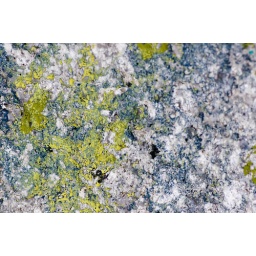
Yellow patchy texture over mountain rock